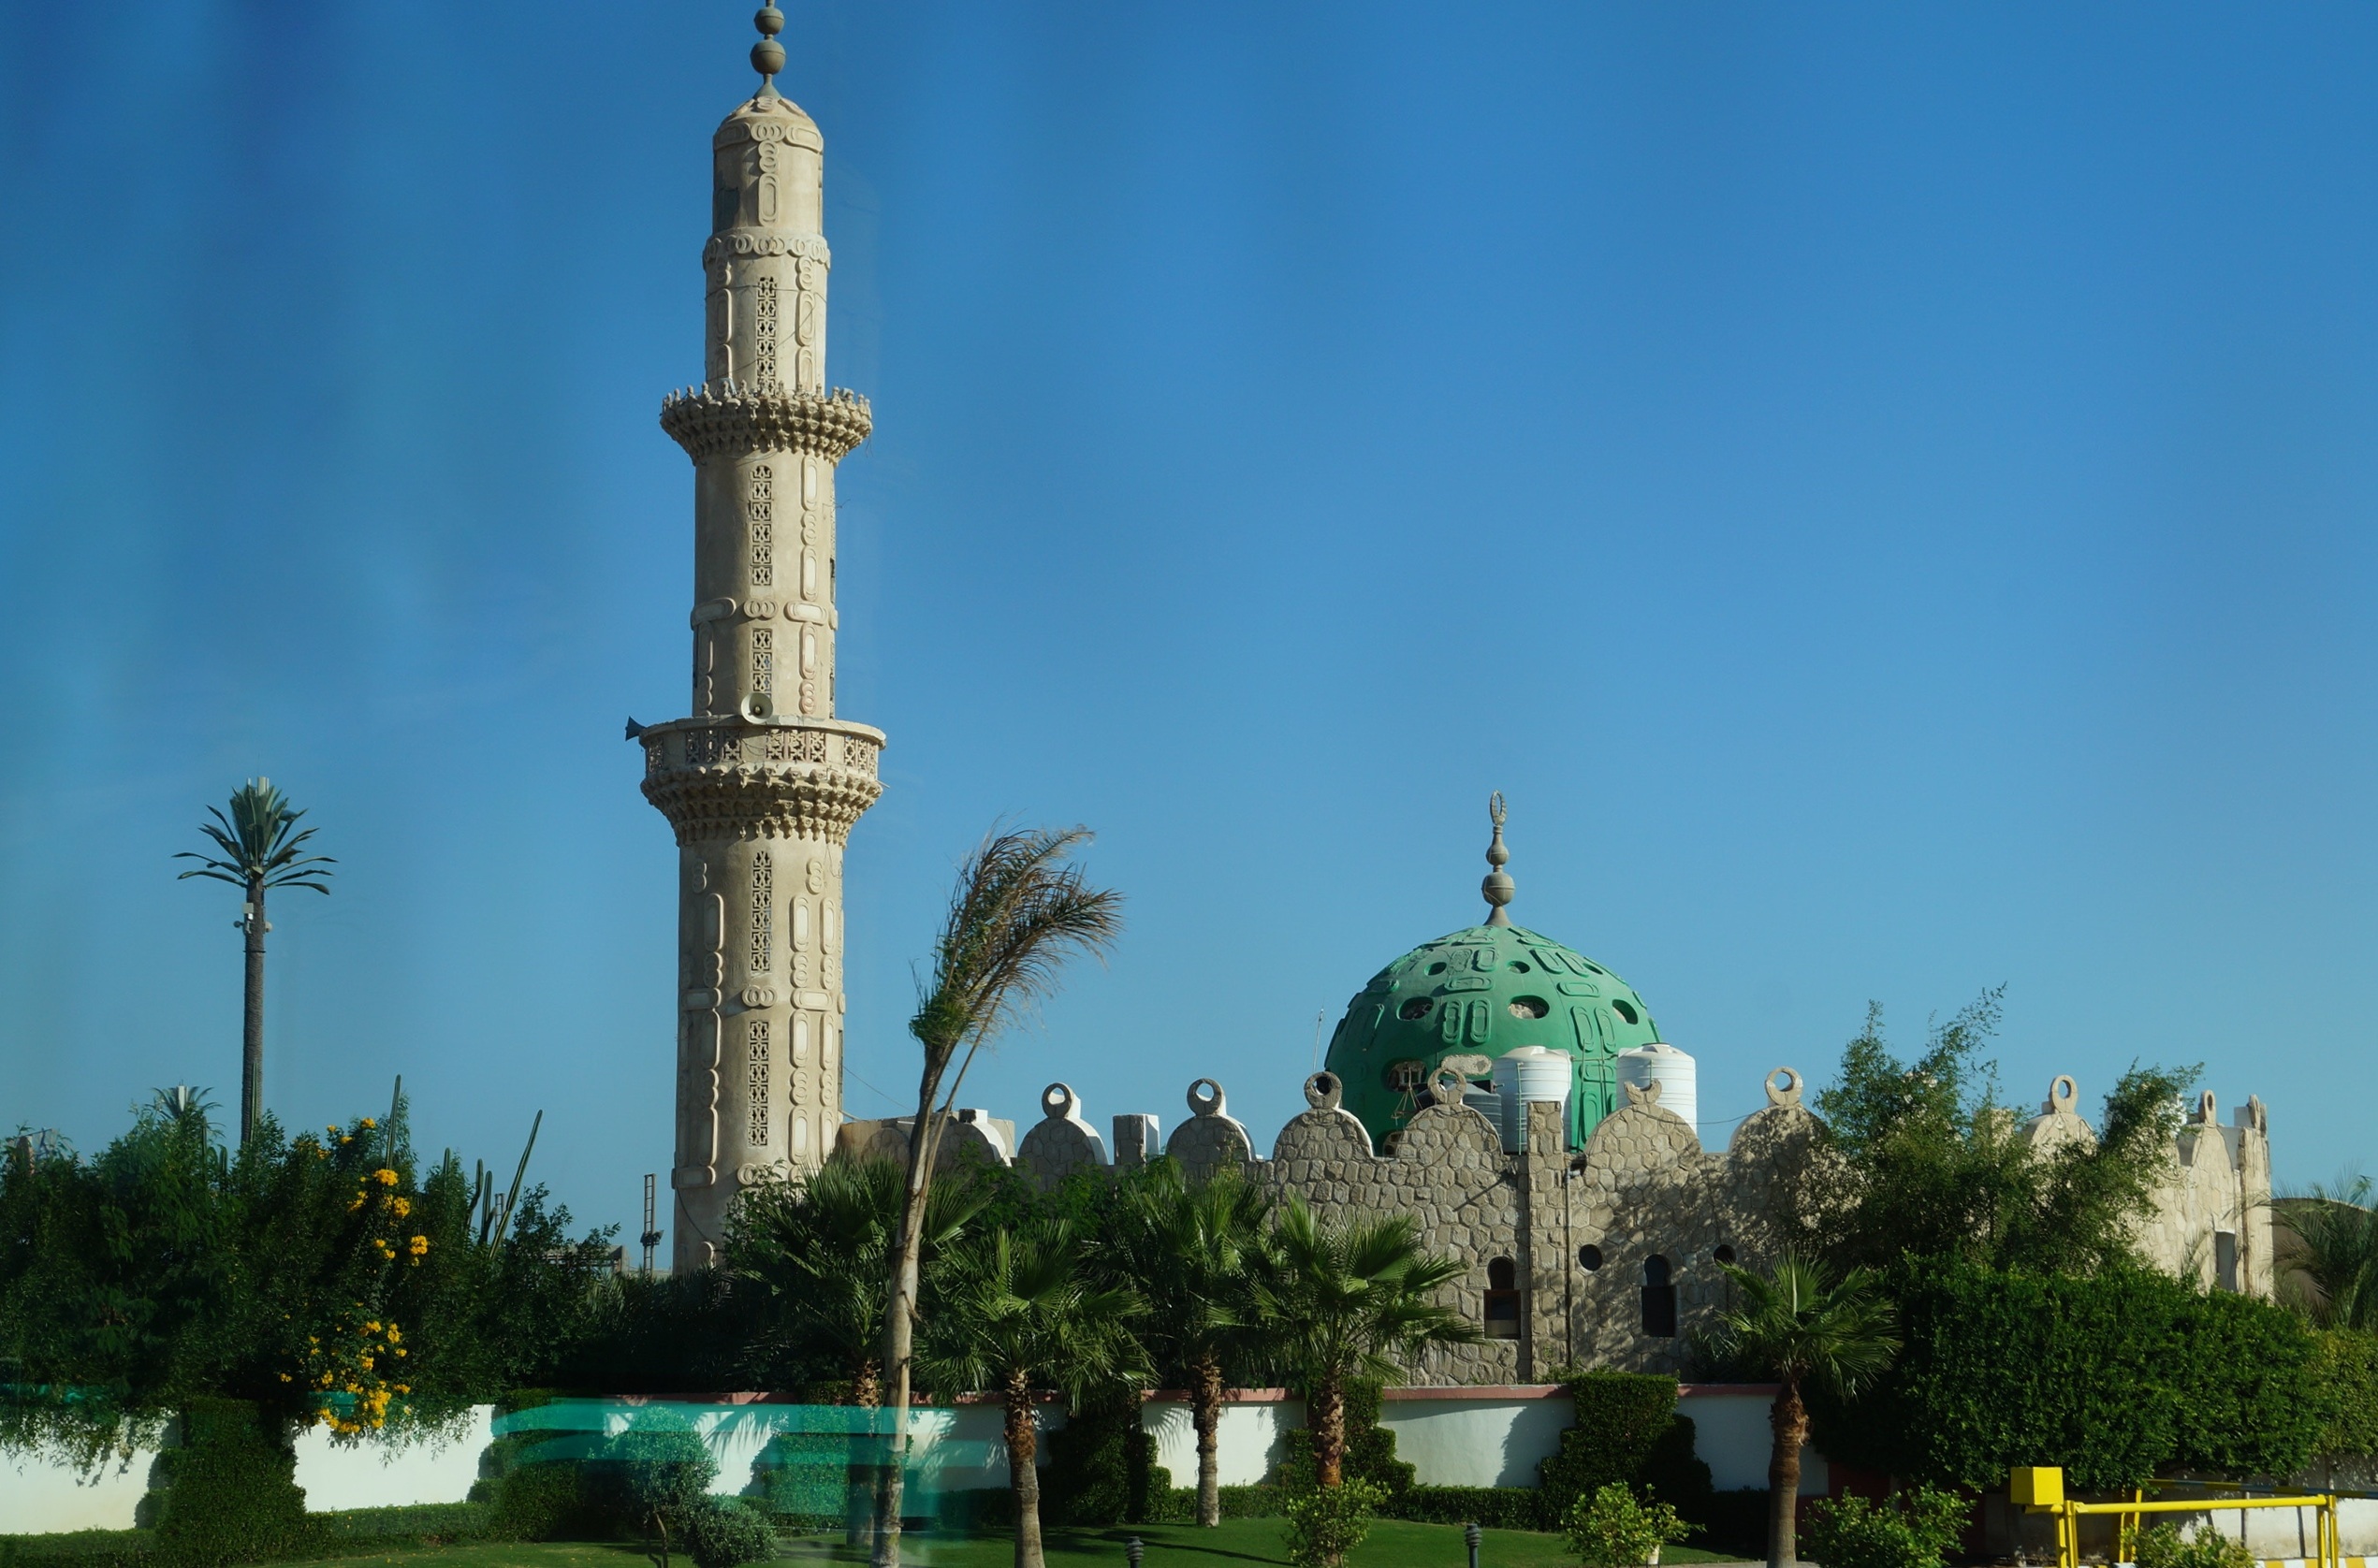
building, tower, landmark, church, place of worship, egypt, spire, faith, steeple, mosque, islam, the mosque